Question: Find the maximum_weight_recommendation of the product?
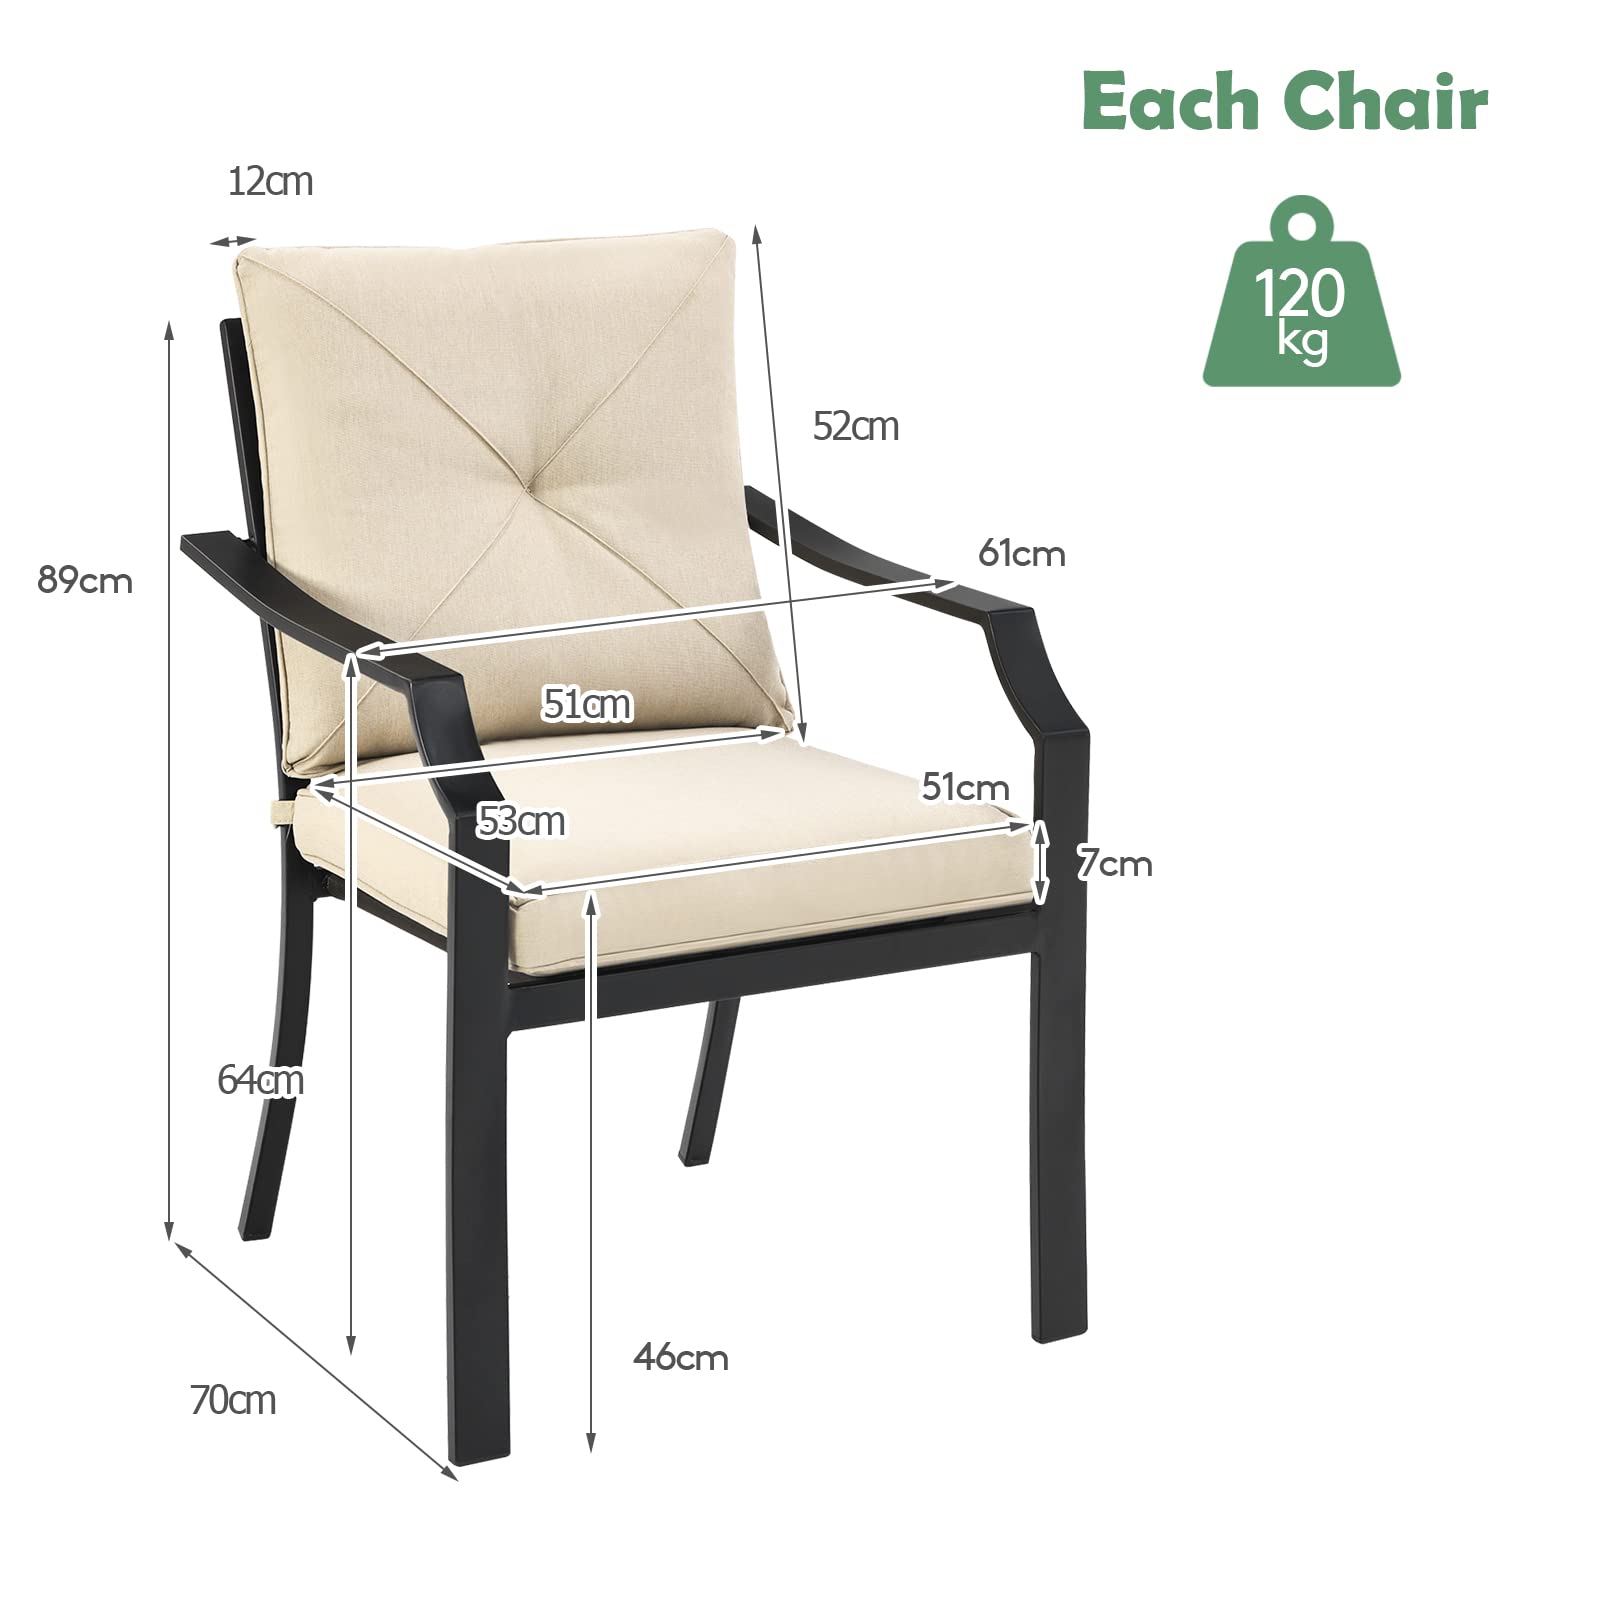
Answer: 120 kilogram